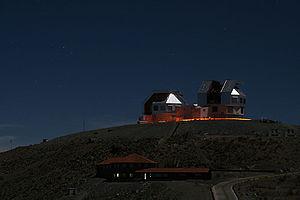
L'Observatoire de Las Campanas est un observatoire astronomique professionnel américain de la fondation de recherche Carnegie Institution de Washington. Il est situé dans la Cordillère des Andes, au Chili, 27 km plus au nord que l'observatoire de La Silla. Il héberge en particulier les deux télescopes Magellan de 6 m de diamètre.